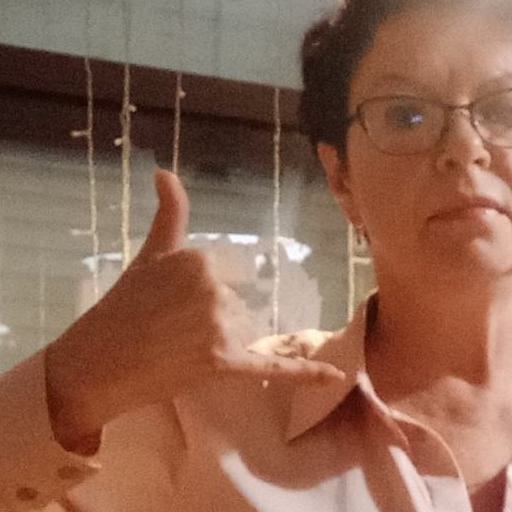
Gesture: call